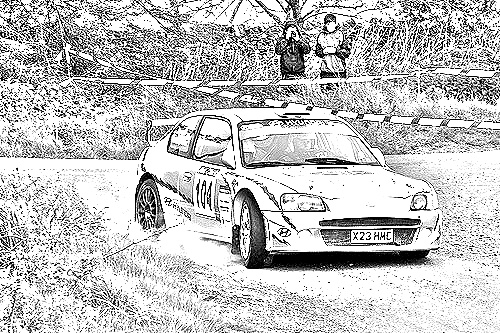
Portrait style: Sketch Portrait